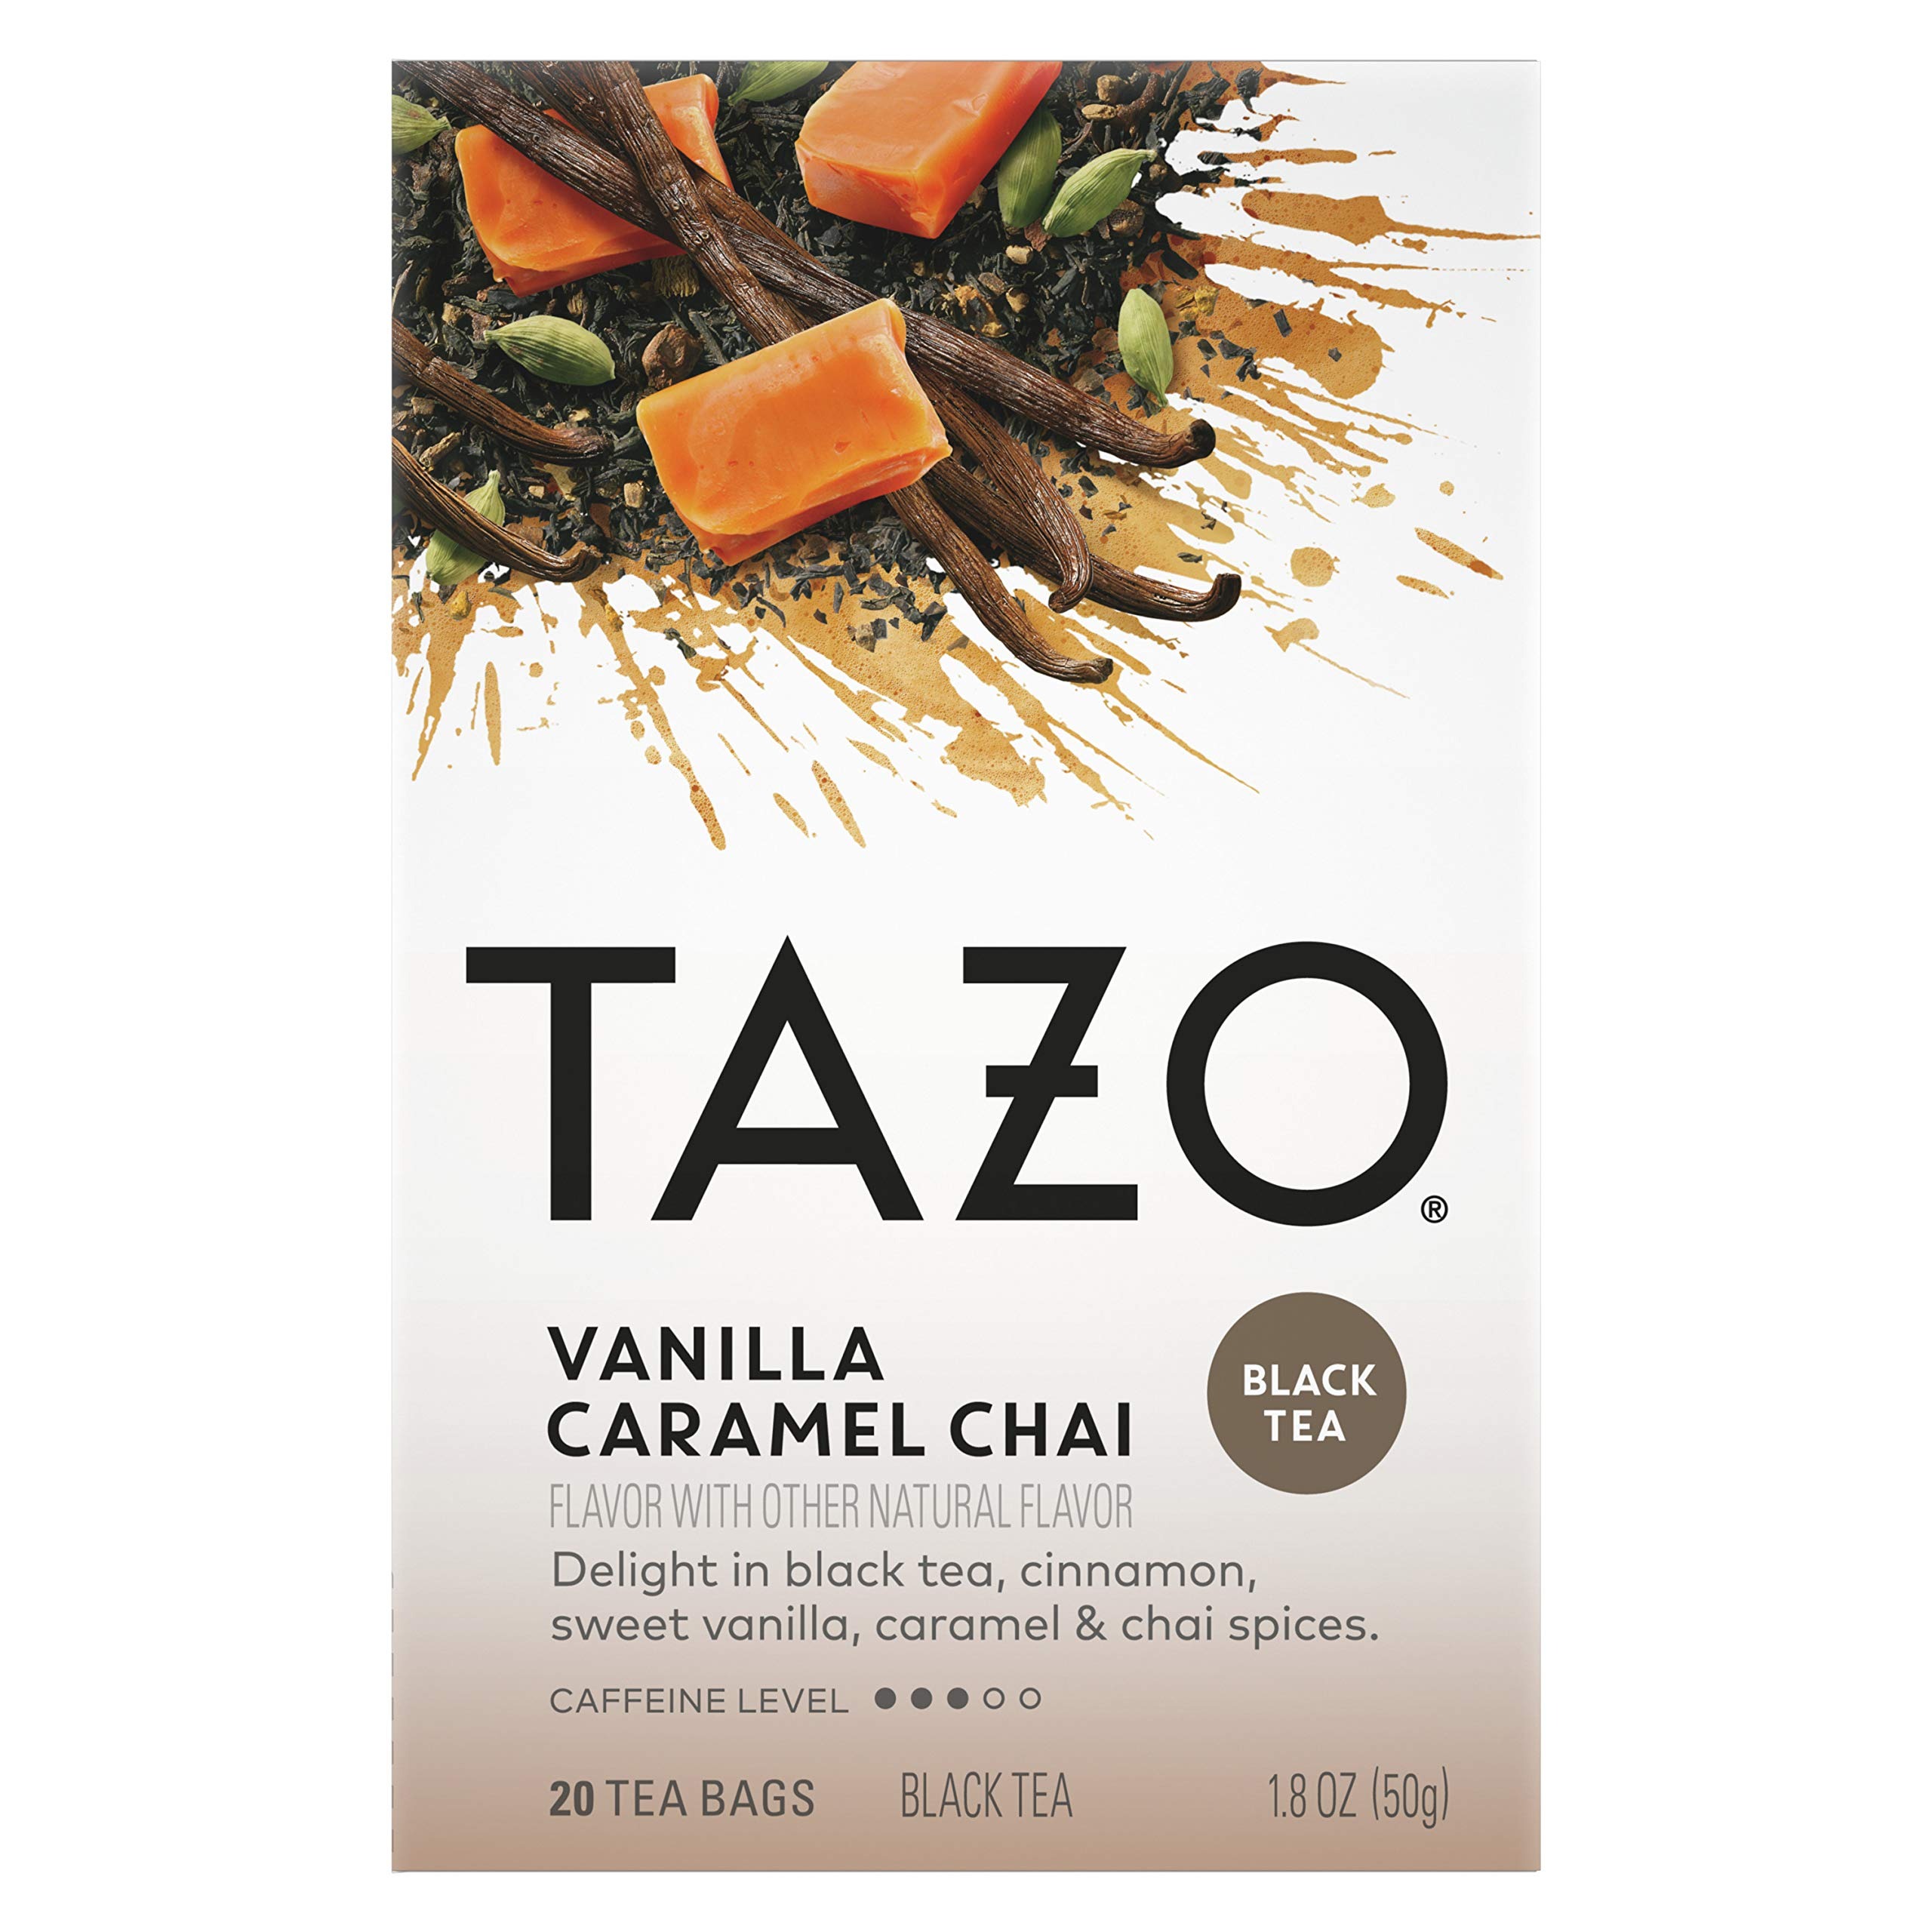
Item Name: Tazo Black Tea Bags Vanilla Caramel Chai 20 Count
Bullet Point 1: Tazo Vanilla Caramel Chai Tea is a flavorful and aromatic blend
Bullet Point 2: The vanilla caramel chai tea is a rich blend of black tea, cinnamon, sweet vanilla and caramel, which delights the senses
Bullet Point 3: Expertly sourced ingredients, quality tasted by experts
Bullet Point 4: You will enjoy the warm sensations of this aromatic tea blend
Bullet Point 5: Enjoy exotic sensations of the best flavored tea. Savor a chai latte with by adding your favorite form of sweetener and milk
Bullet Point 6: Enjoy vanilla caramel chai tea hot or as a part of your iced tea mix, both make an incredibly delicious treat
Value: 20.0
Unit: Count

Price: 6.53